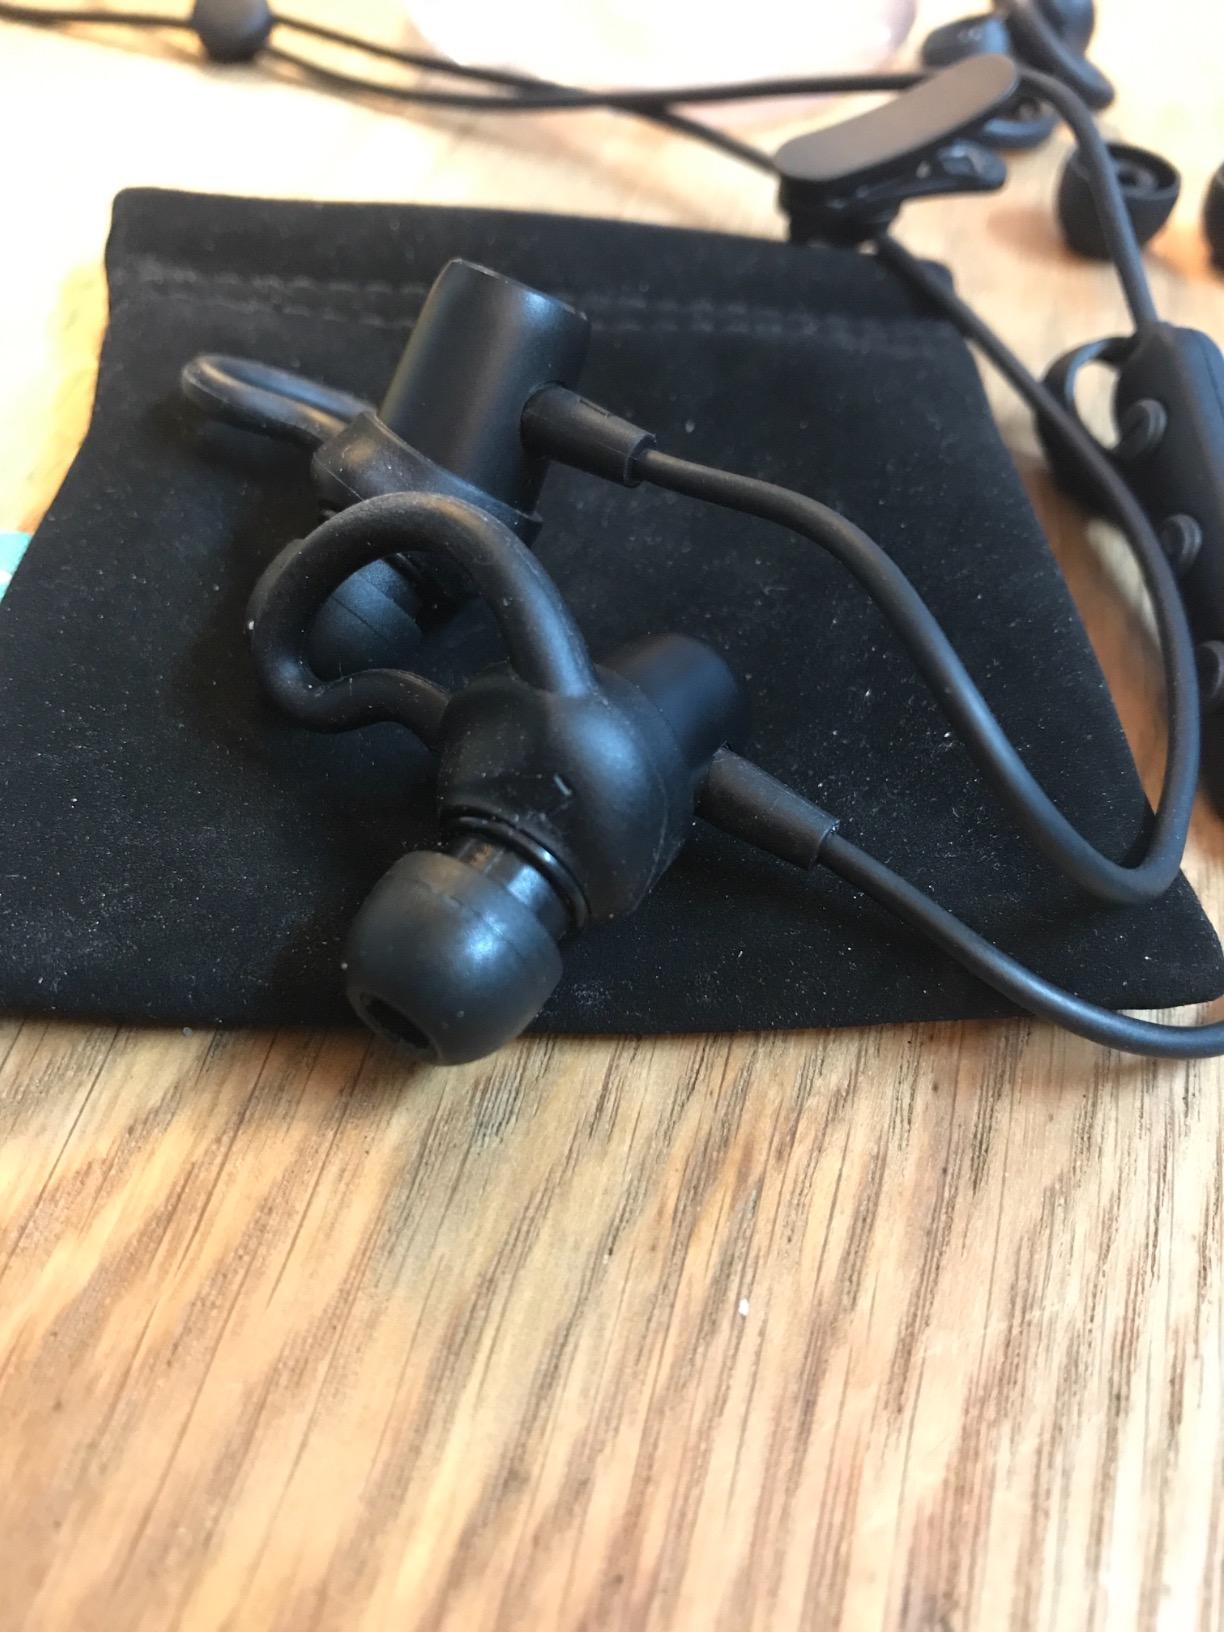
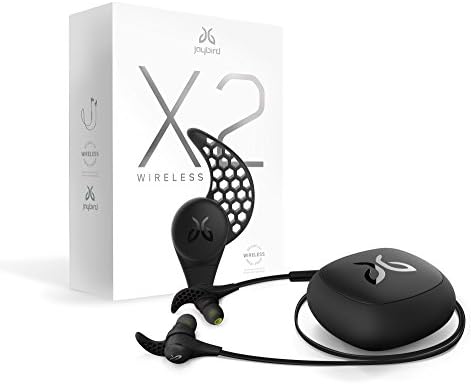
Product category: headphones
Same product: no